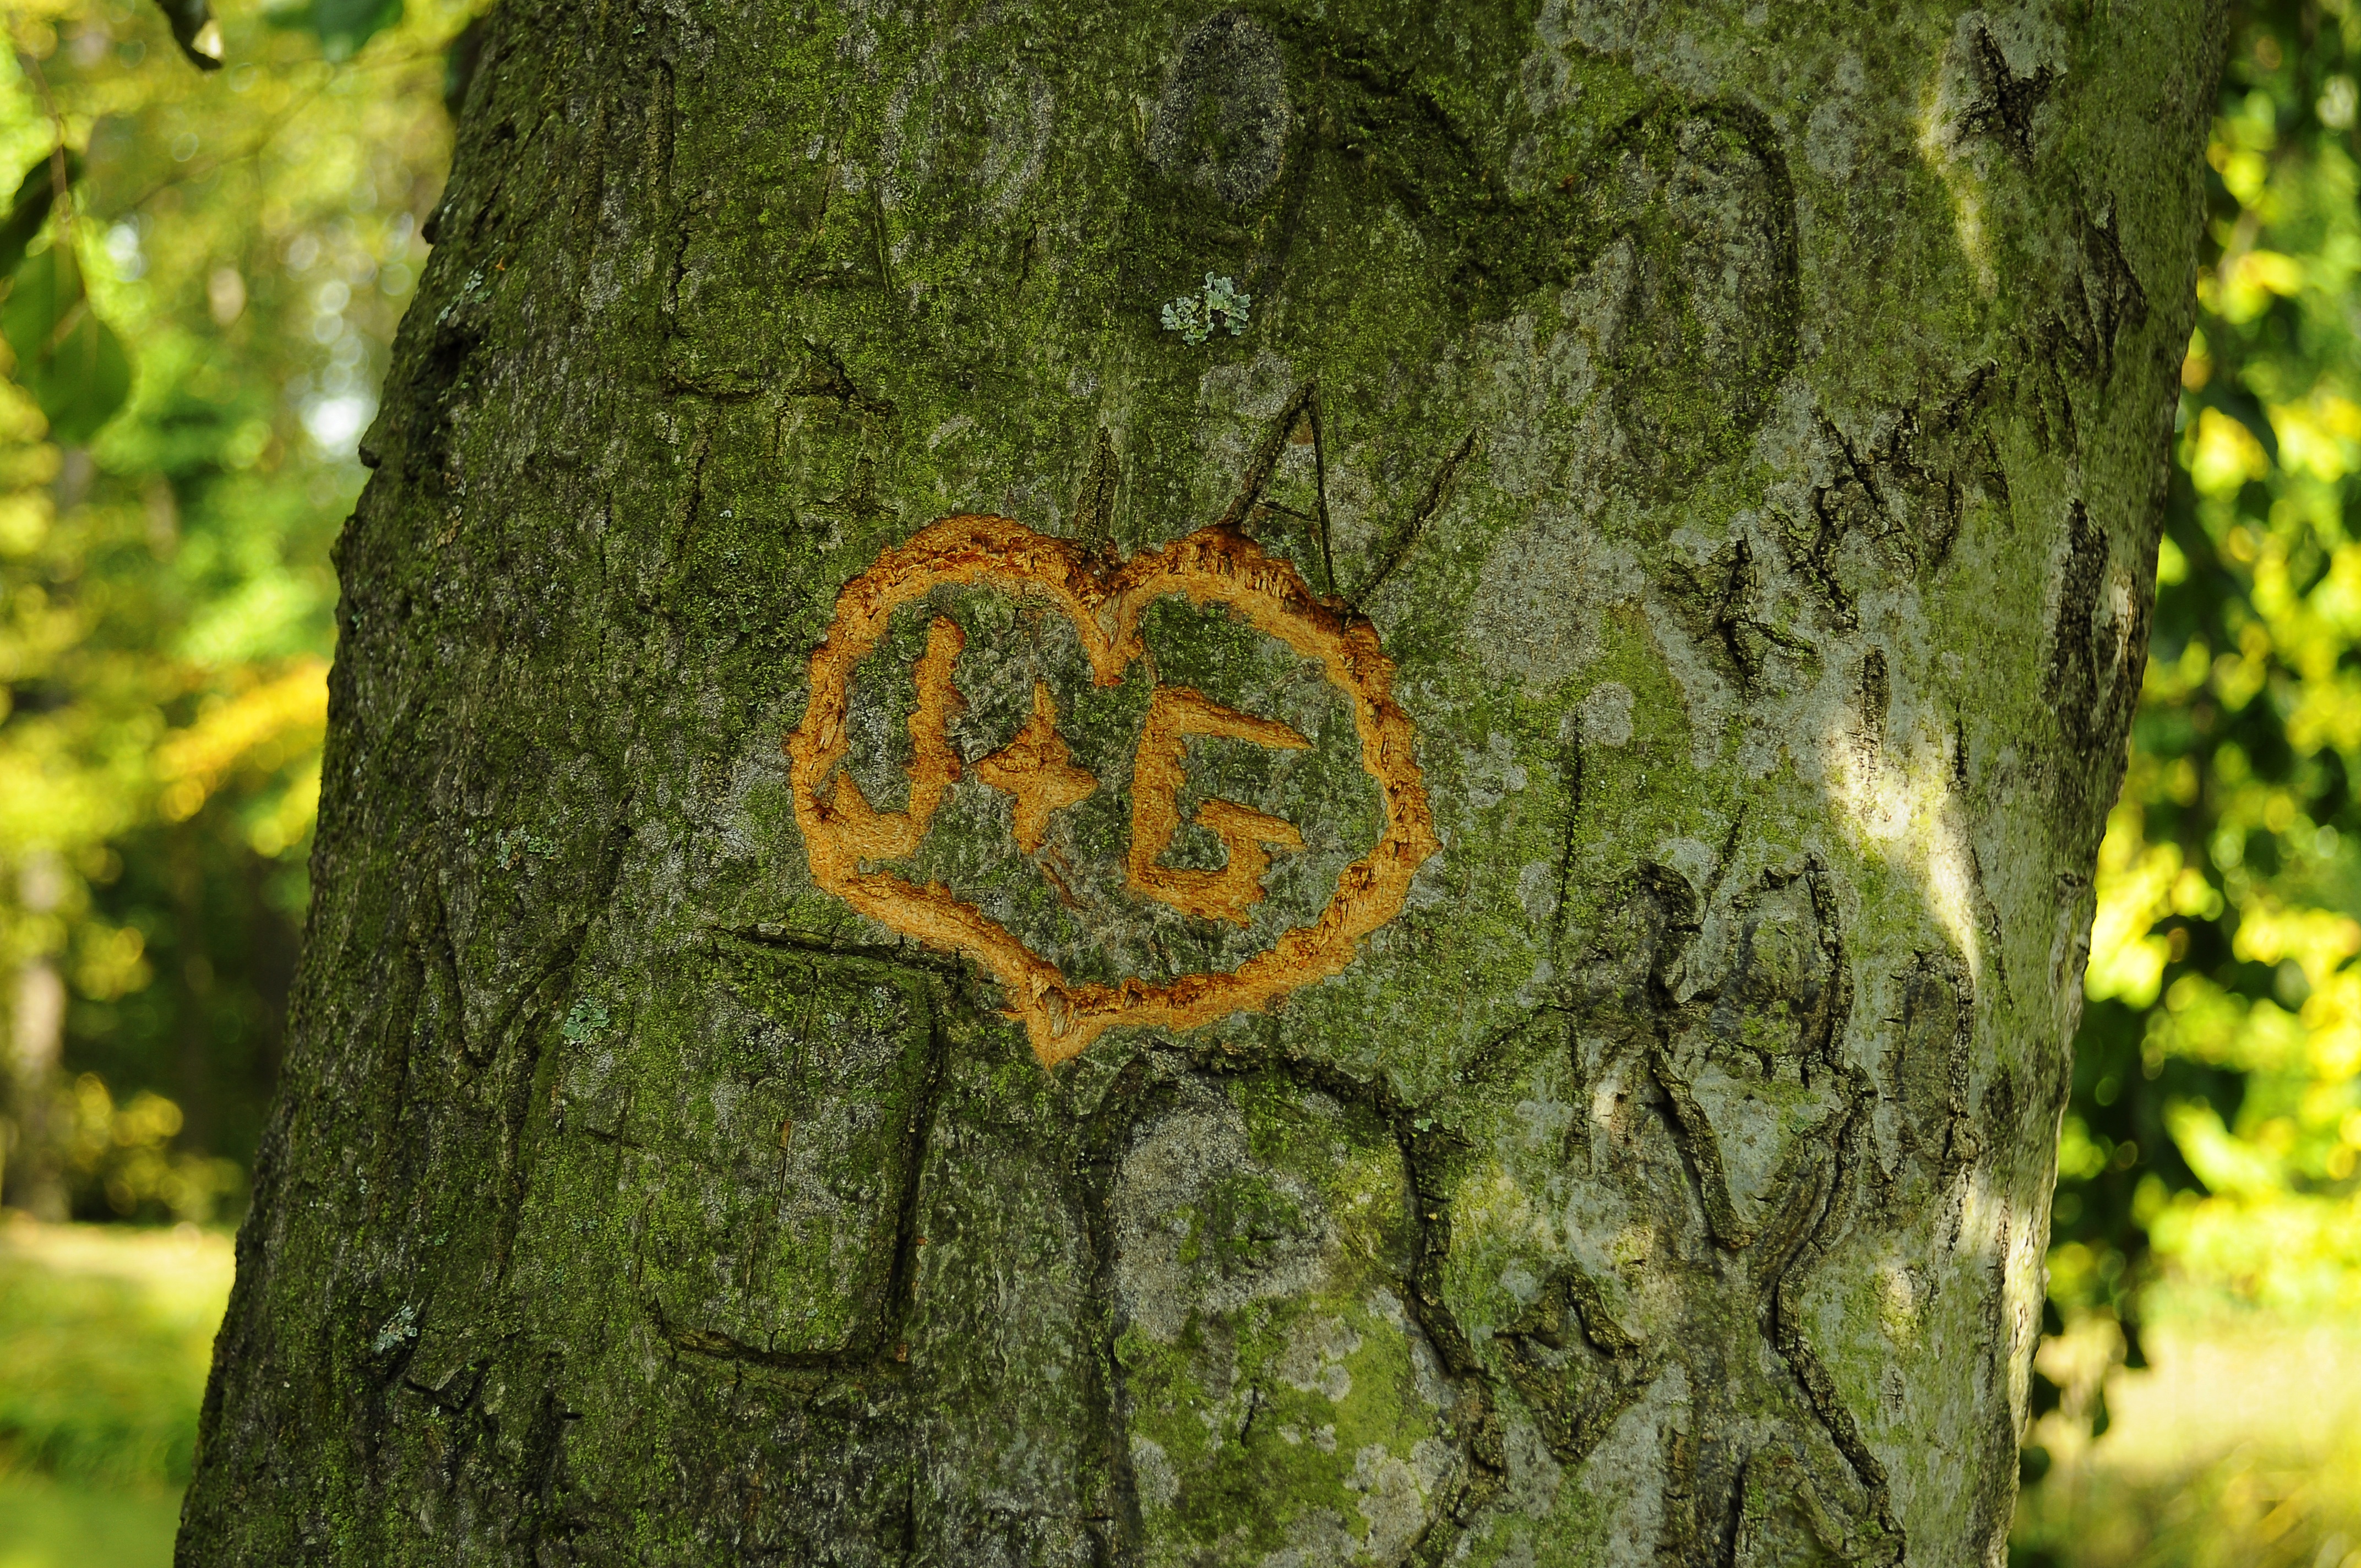
tree, nature, forest, branch, plant, sunlight, leaf, flower, trunk, moss, sign, heart, green, autumn, botany, flora, spruce, deciduous, oak, engravings, woodland, habitat, flowering plant, plant stem, woody plant, land plant